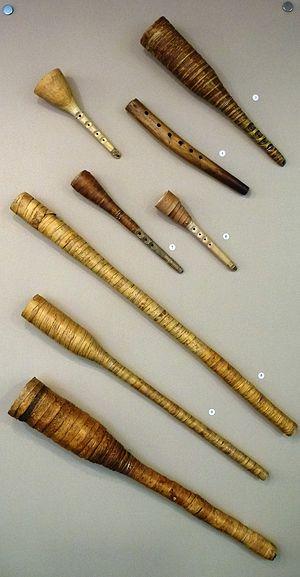
Les Caréliens sont un peuple Finnois de la Baltique d'Europe du Nord parlant une langue finno-ougrienne appelée finnois oriental en Finlande et carélien en Russie. Dans les chroniques de Novgorod ils sont désignés par les Russes sous le nom de Korela parfois francisé en Corèles ou Carèles.